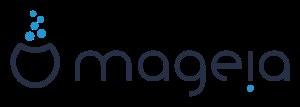
Mageia /maʒeja/ est le nom d'une distribution Linux éditée par une association française à but non lucratif : Mageia.Org.